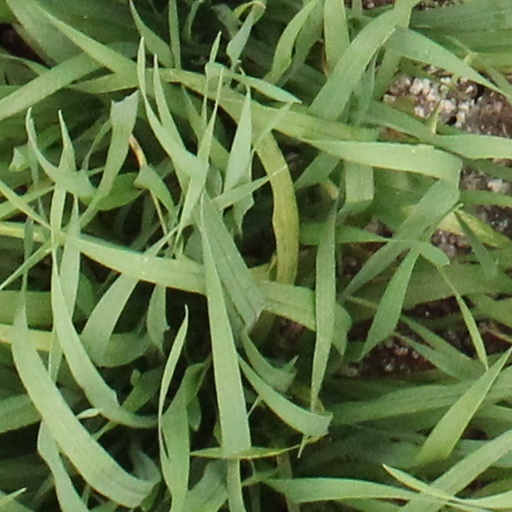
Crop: wheat